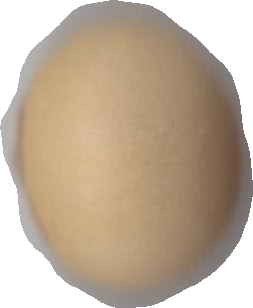
Variety: Dega